Shelby House (Botkins, Ohio)

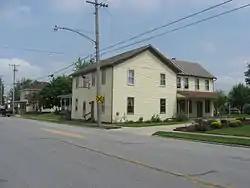
Front and side of the house

The Shelby House is a historic building in Botkins, Ohio, United States. Built in 1864, it was constructed by local businessman Philip Sheets as a hotel for railroad passengers originating from or destined for northern Shelby County and southern Auglaize County. By the early twentieth century, railroad traffic had declined with the advent of the automobile, and the house was converted into an apartment building. It remained in operation until abandonment in the 1940s; for periods of time, it housed businesses or was used as a storage building, but it never reopened as a hotel or apartment building. Eventually, the house was purchased by the Botkins Historical Society, which converted it into a museum.